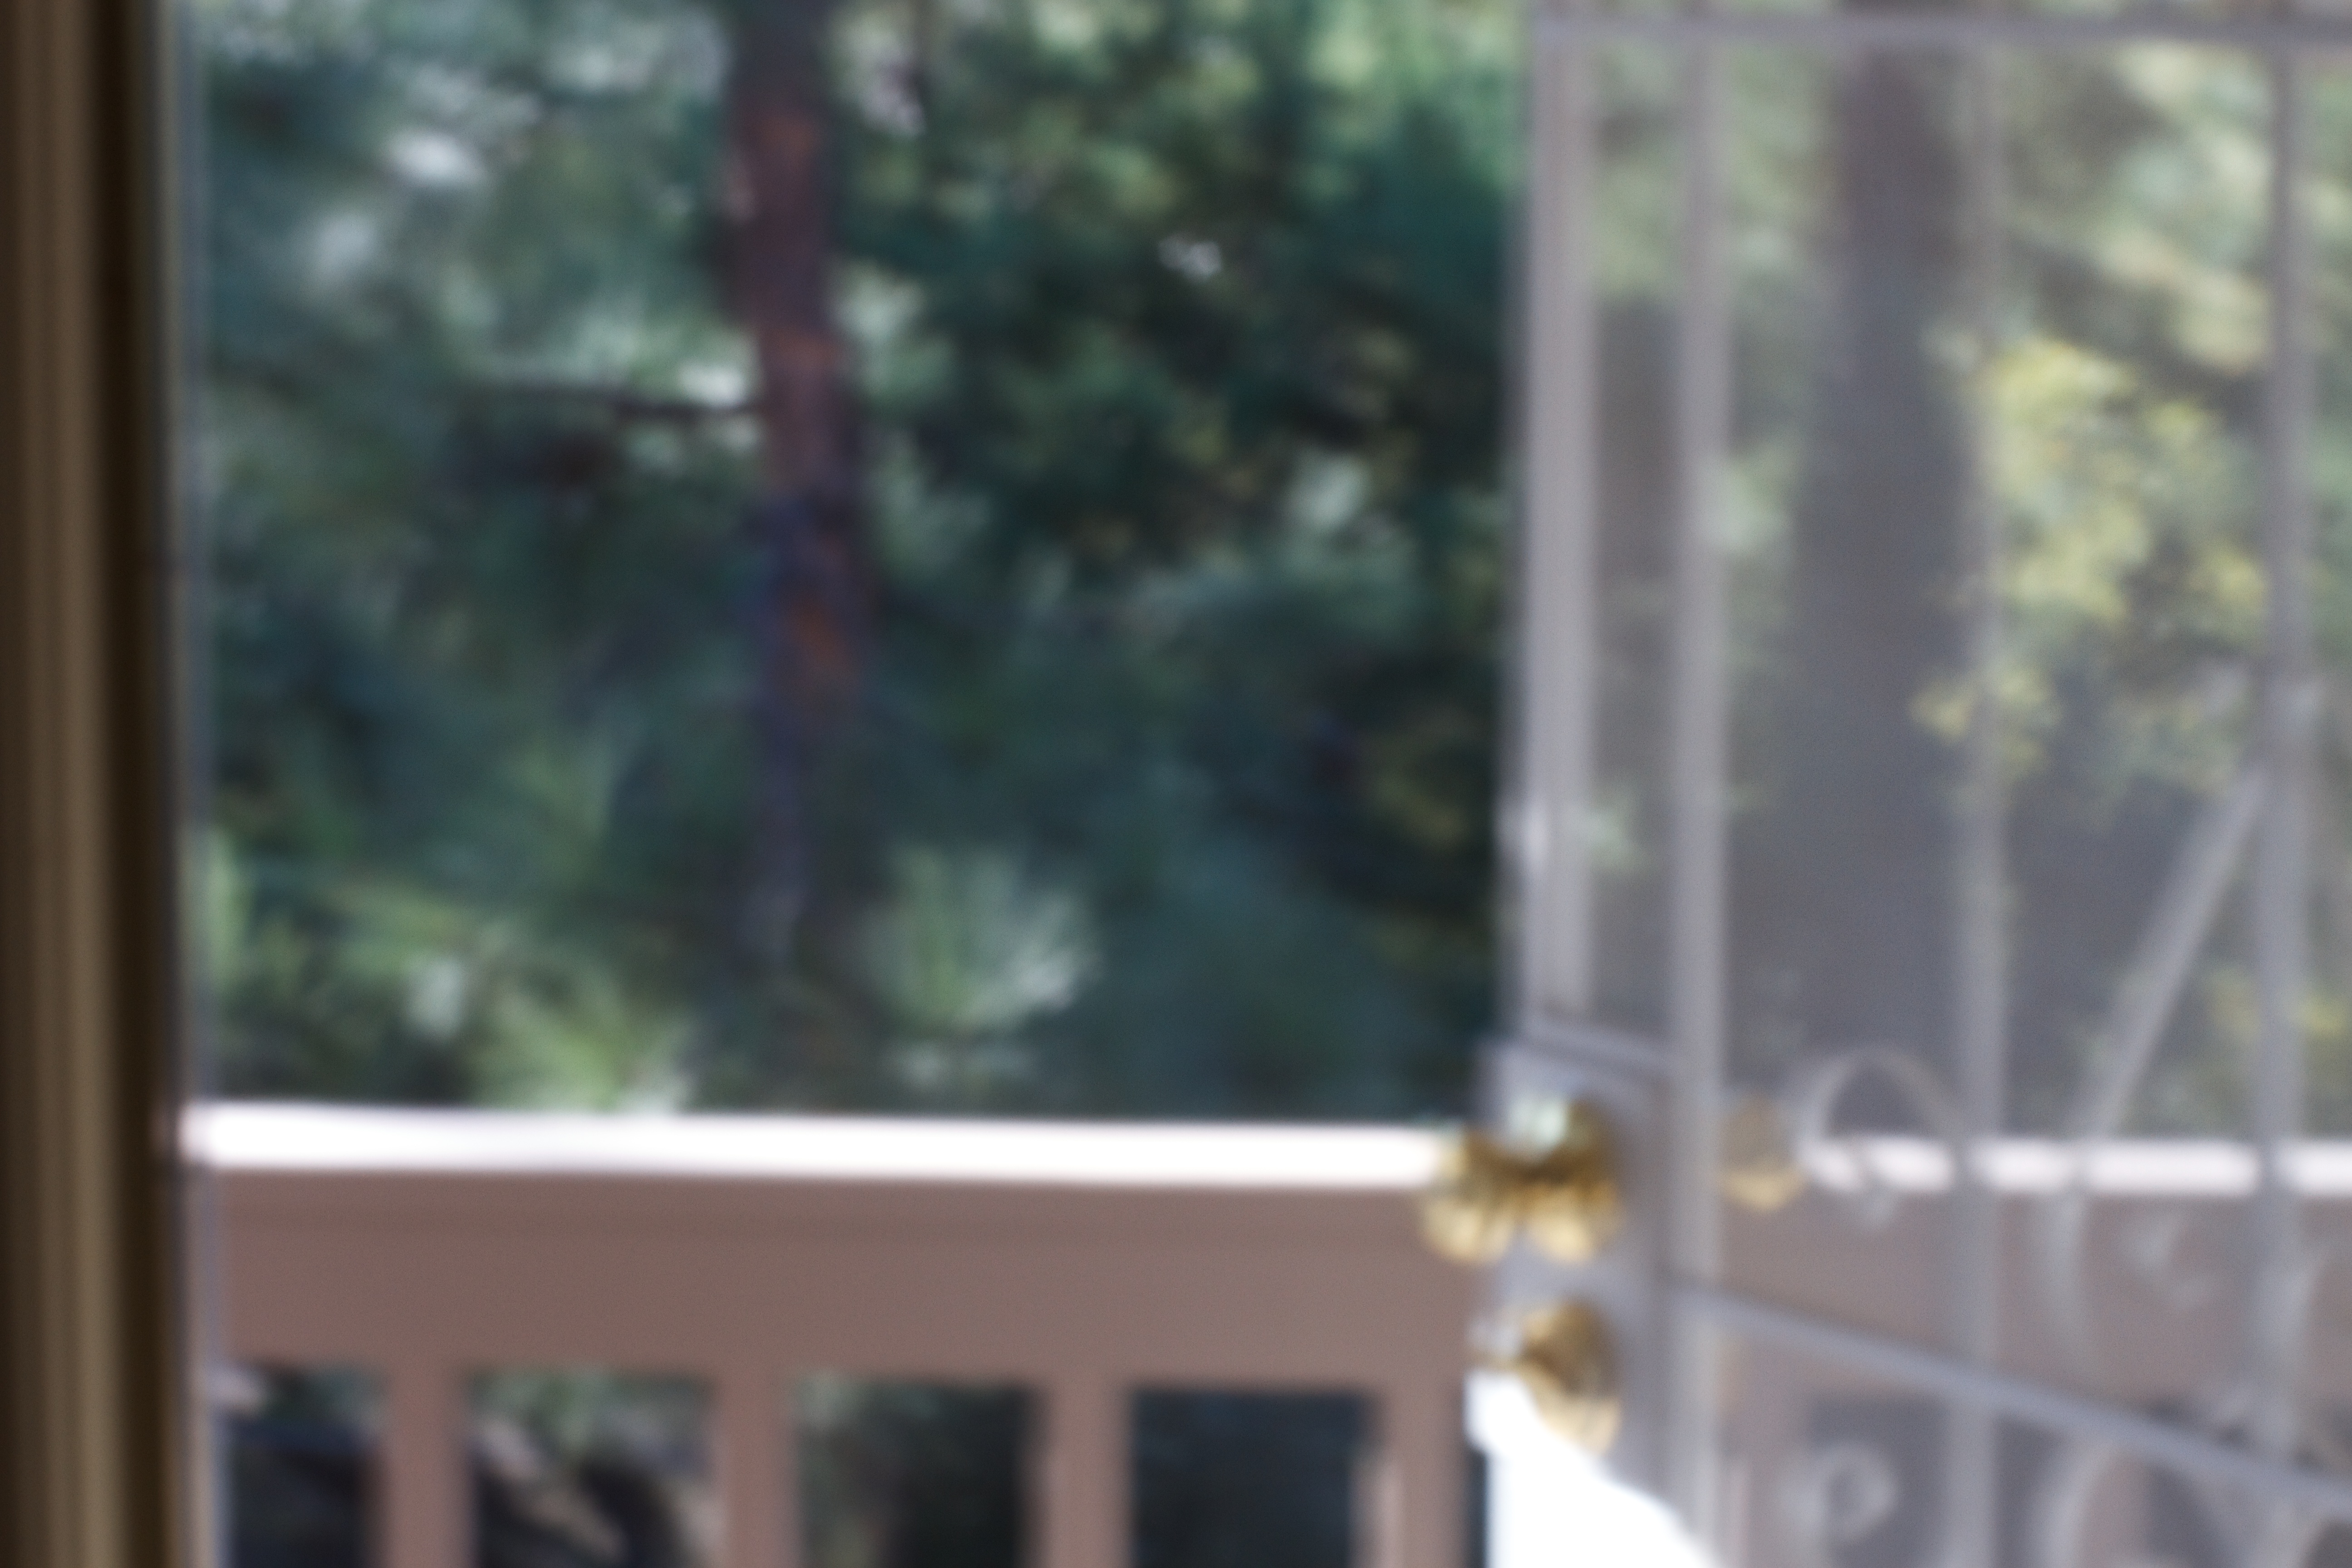
window, glass, home, interior design, phonar, window covering, outdoor structure, window treatment